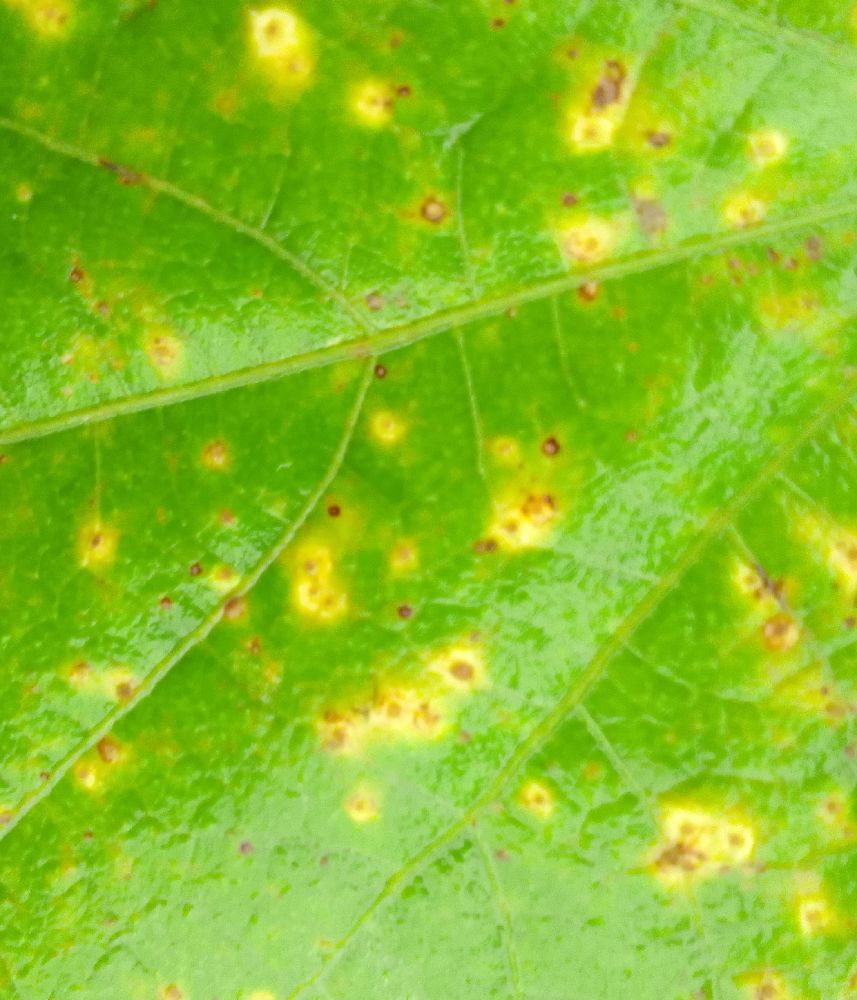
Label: rust